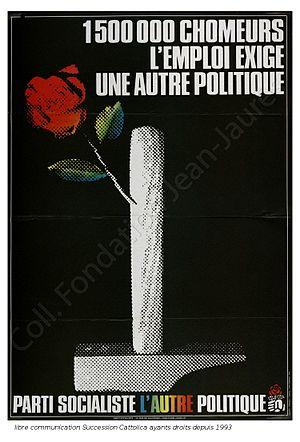
Présidentielles 1980, Claude Baillargeon et Hector Cattolica
Hector Cattolica est un affichiste, graphiste, illustrateur, peintre, poète, argentin, né le 31 août 1933 à Bragado et mort en juillet 1993, à Paris. Il est le fondateur de la revue Margen et membre de l'Espace Latino-Américain à Paris. Il est le premier à avoir donné une identité visuelle au Centre de Création Industrielle.